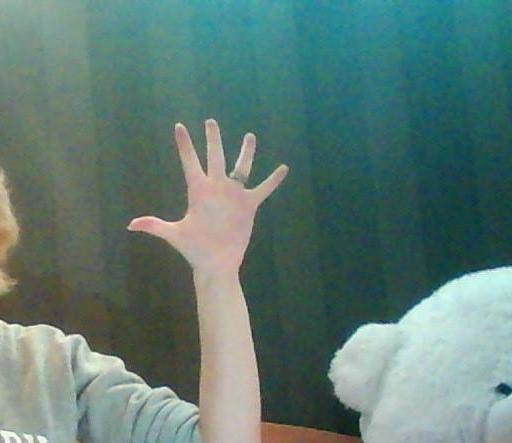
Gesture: palm